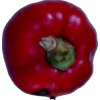
Label: red_pepper